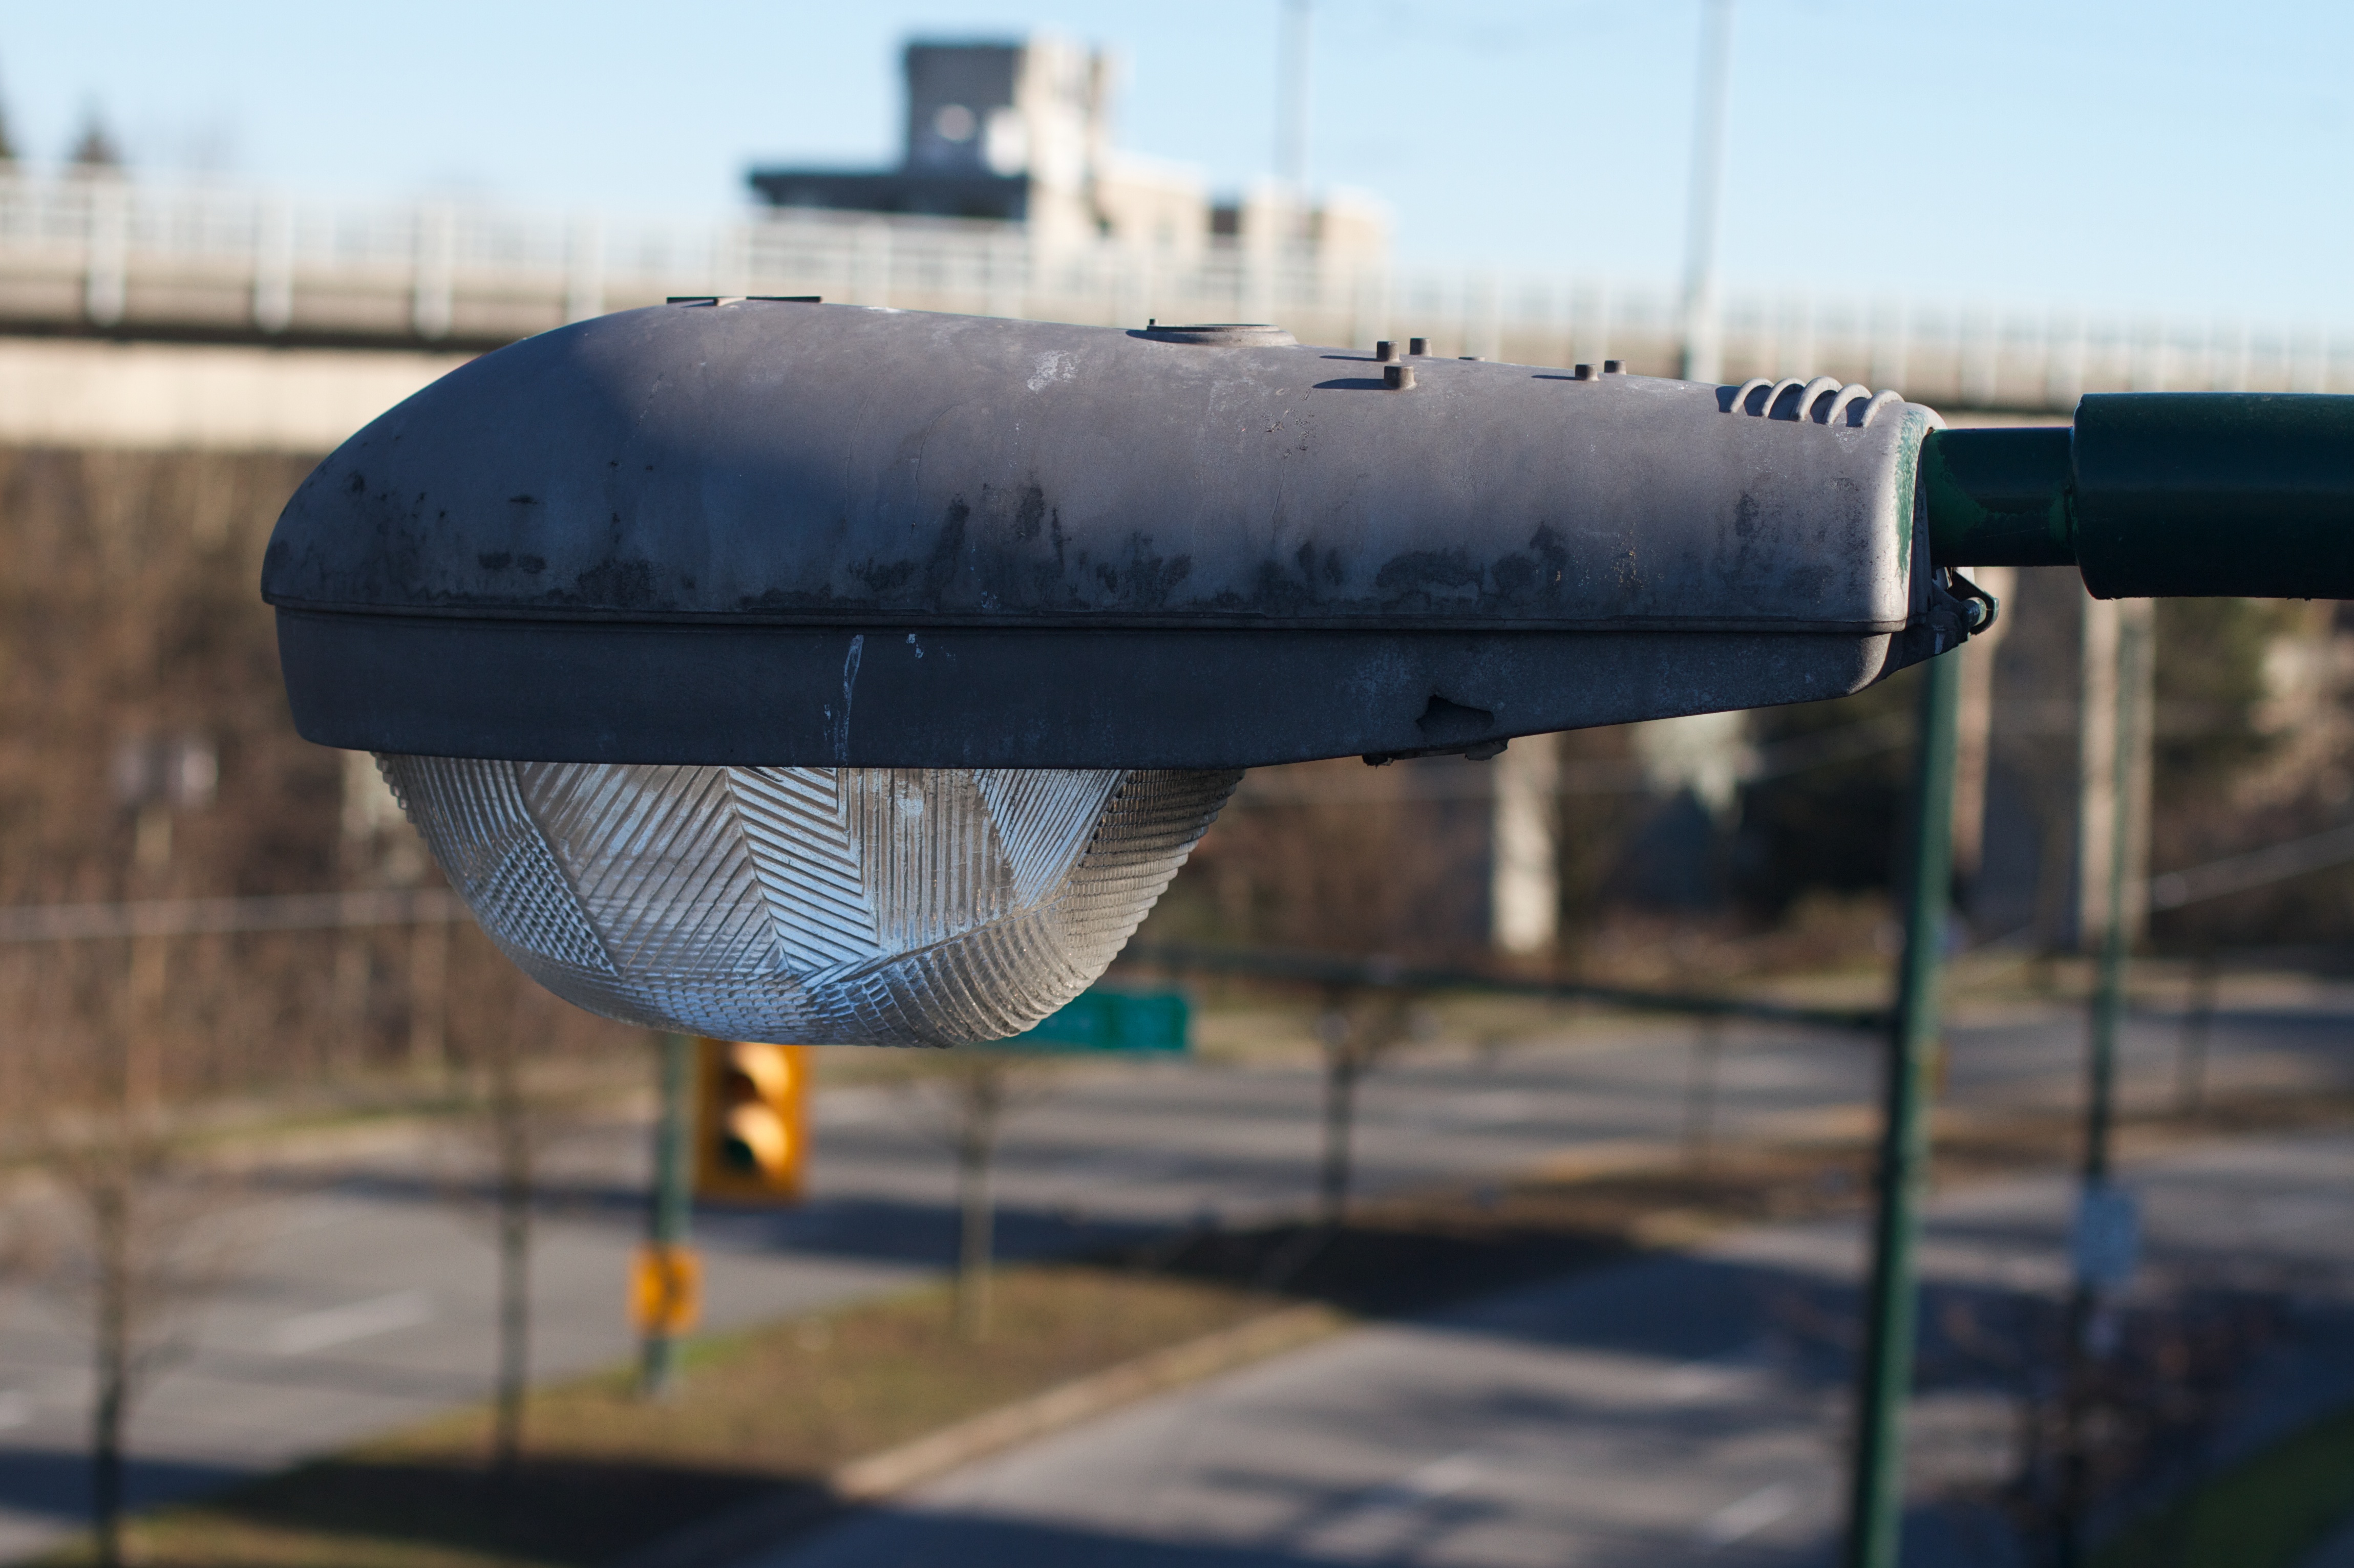
water, vehicle, blue, atmosphere of earth